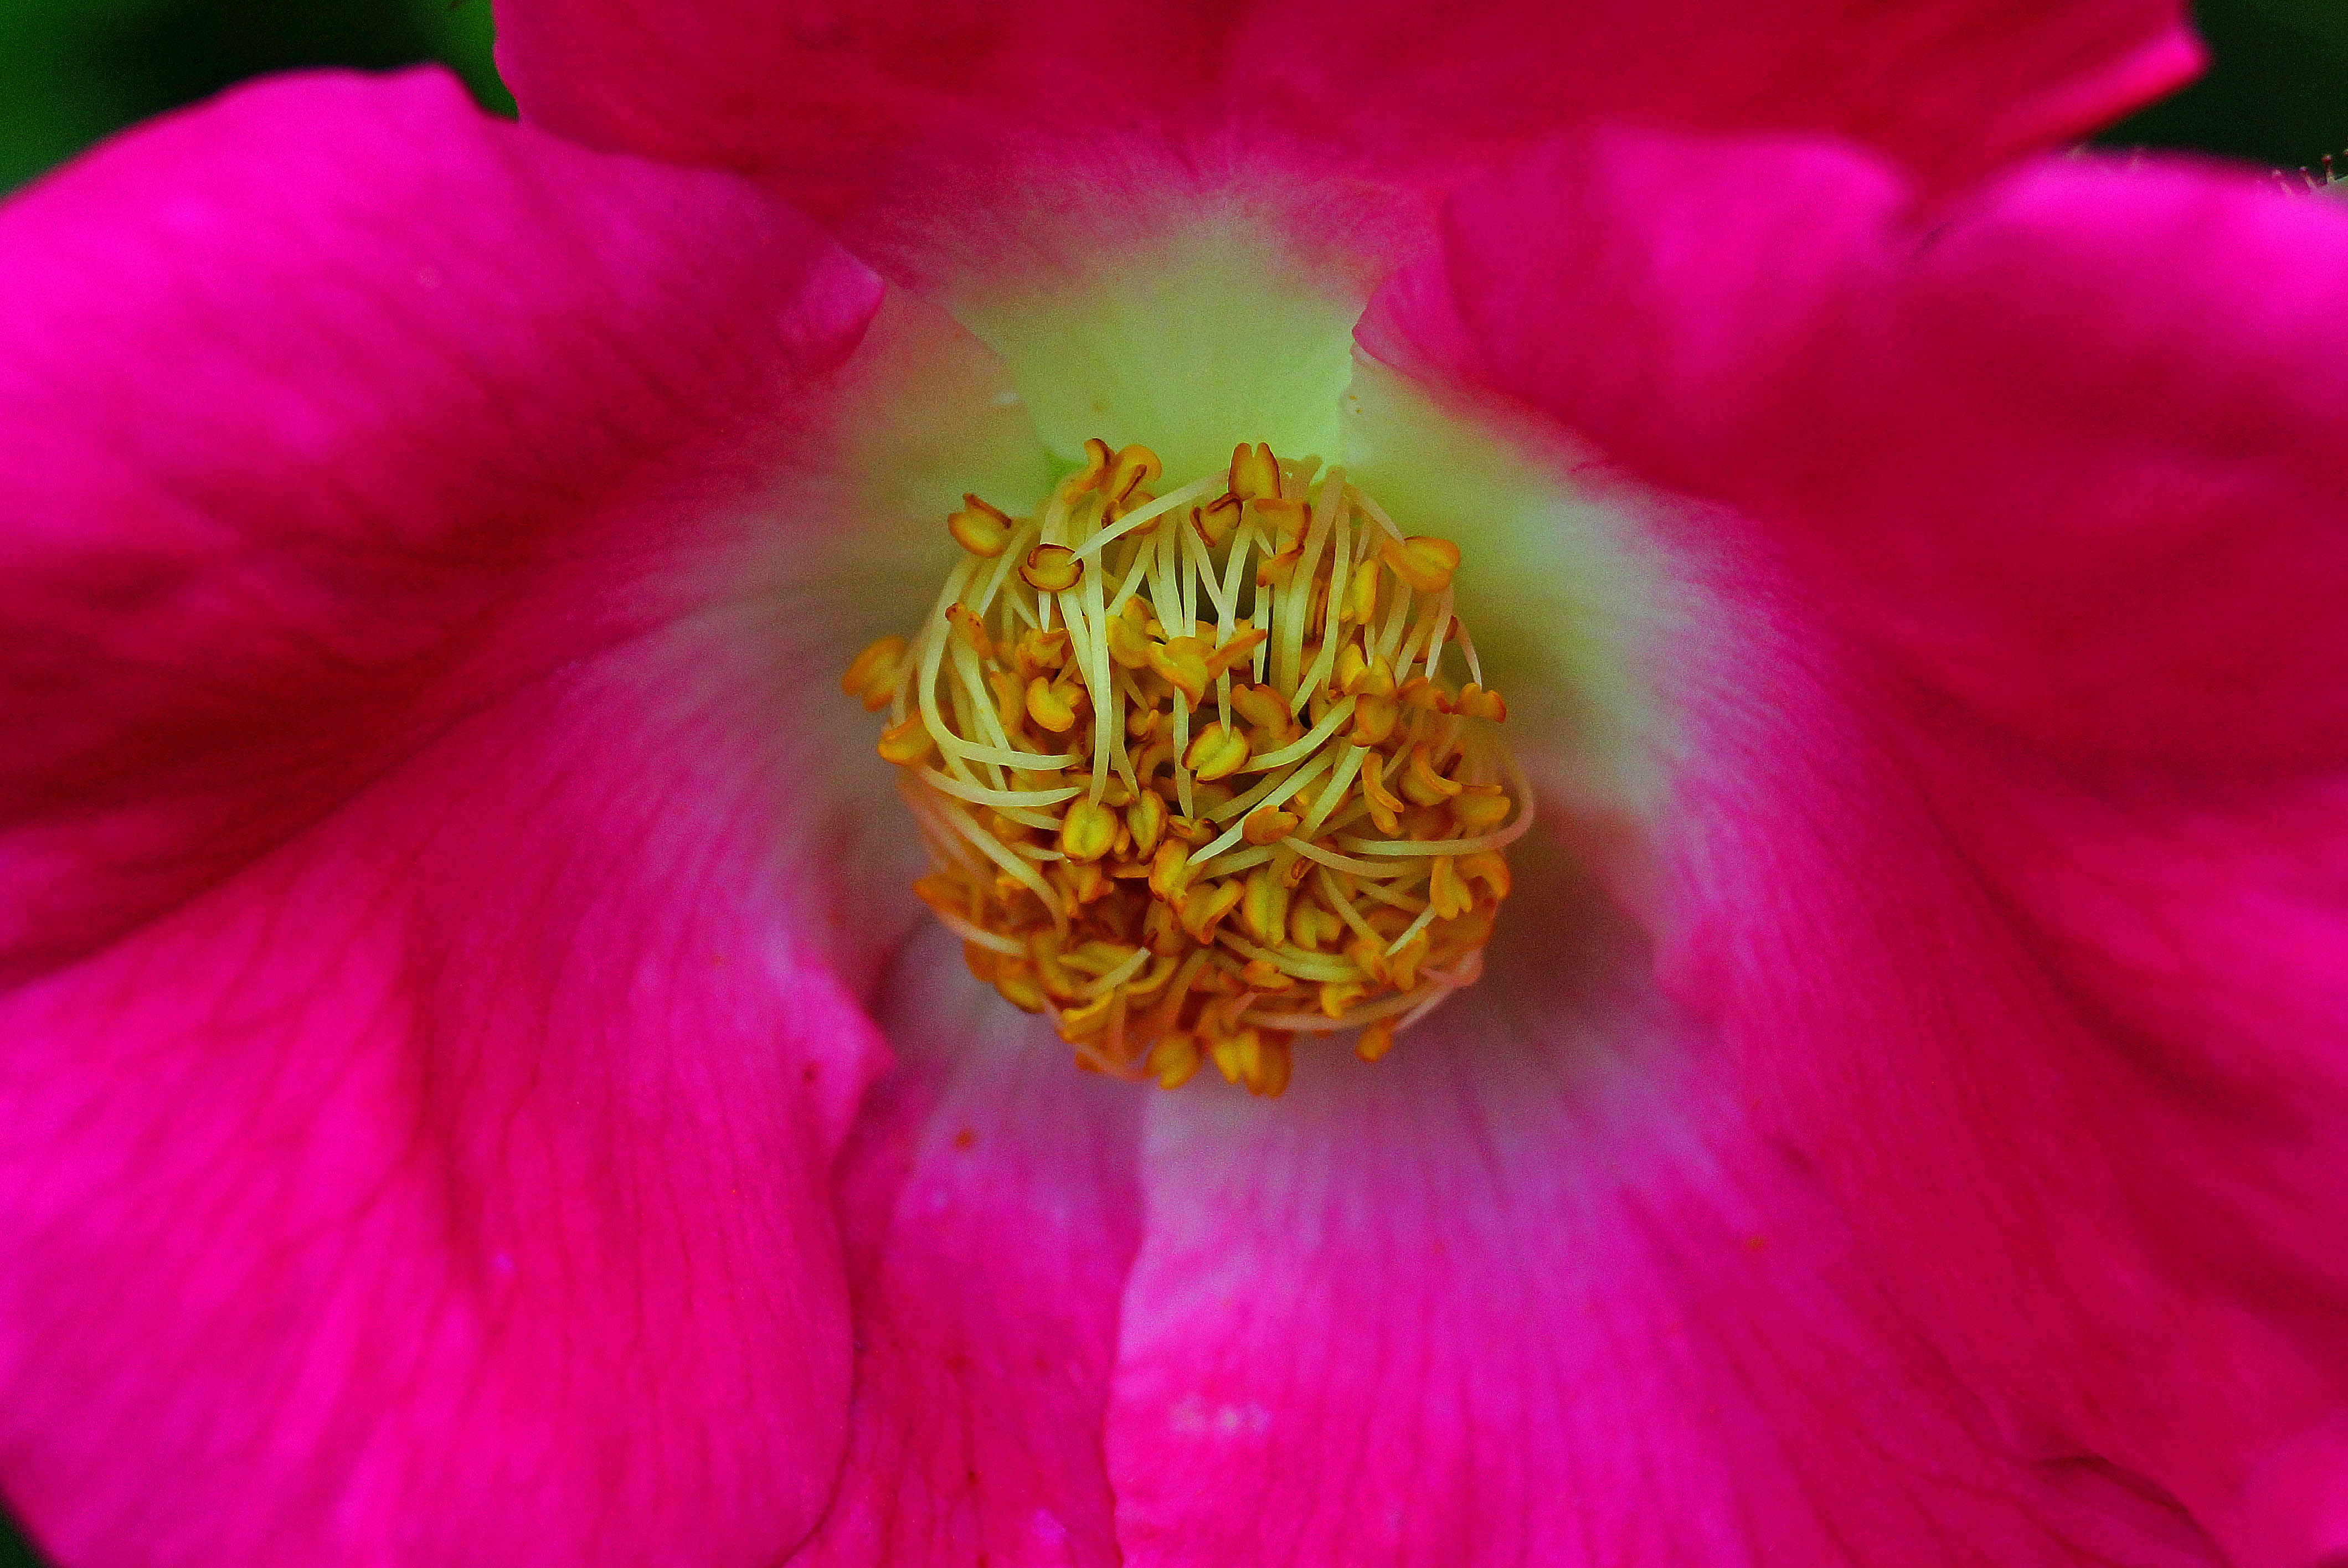
nature, blossom, plant, flower, petal, photo, pollen, macro, yellow, pink, flora, flowers, close up, naturaleza, flores, a77, peony, g, ggl1, gaby1, xovesphoto, xelodegalicia, sonya77v, sonyslta77v, macro photography, gabrielcoru a, flowering plant, land plant